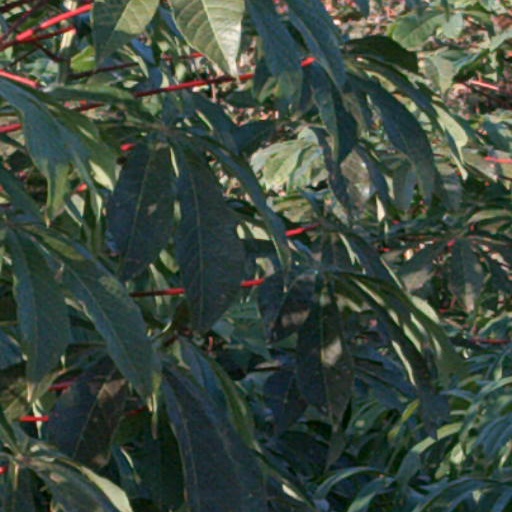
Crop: cassava